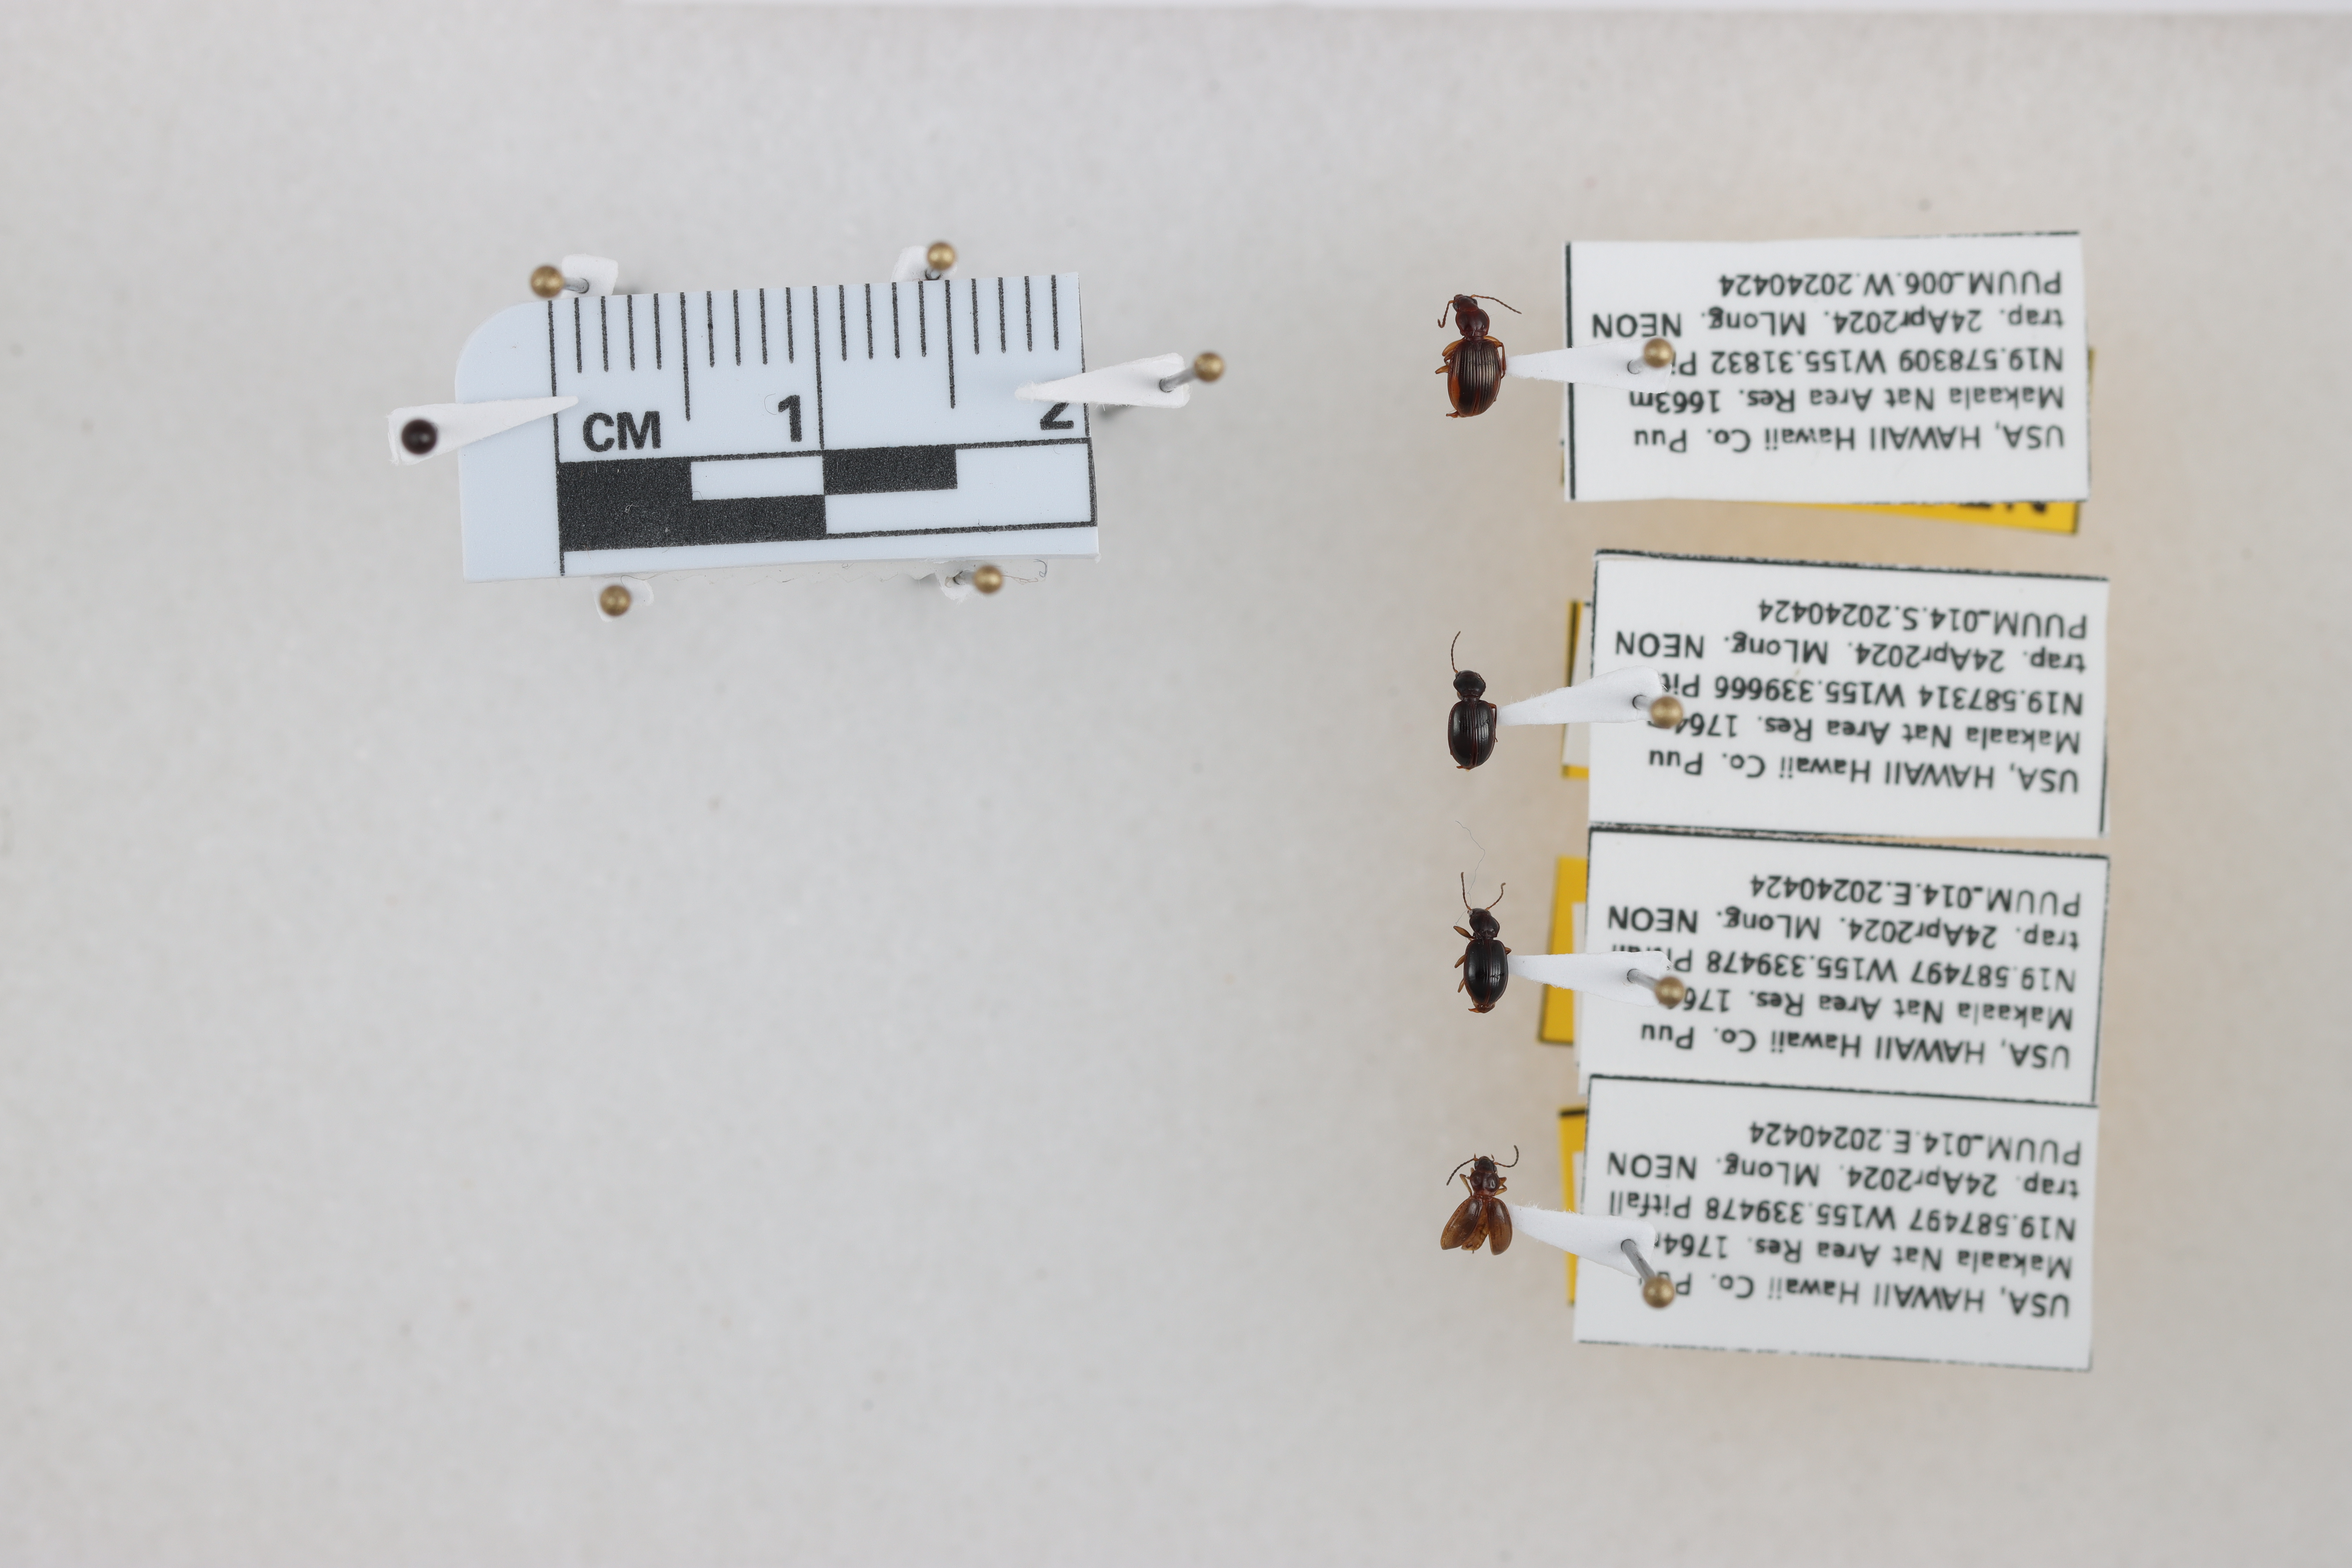
Beetle 1 — elytra length: 0.284 cm, elytra max width: 0.2 cm, basal pronotum width: 0.083 cm

Beetle 2 — elytra length: 0.246 cm, elytra max width: 0.179 cm, basal pronotum width: 0.072 cm

Beetle 3 — elytra length: 0.237 cm, elytra max width: 0.167 cm, basal pronotum width: 0.07 cm

Beetle 4 — elytra length: 0.216 cm, elytra max width: 0.189 cm, basal pronotum width: 0.072 cm